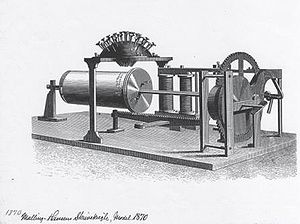
Skrivekuglen
Den første model fra 1870
Skrivekuglen, verdens første kommercielt producerede skrivemaskine, blev opfundet i 1865 af den danske præst og forstander ved Det kongelige Døvstummeinstitut i København, Rasmus Malling-Hansen, 1835-1890.